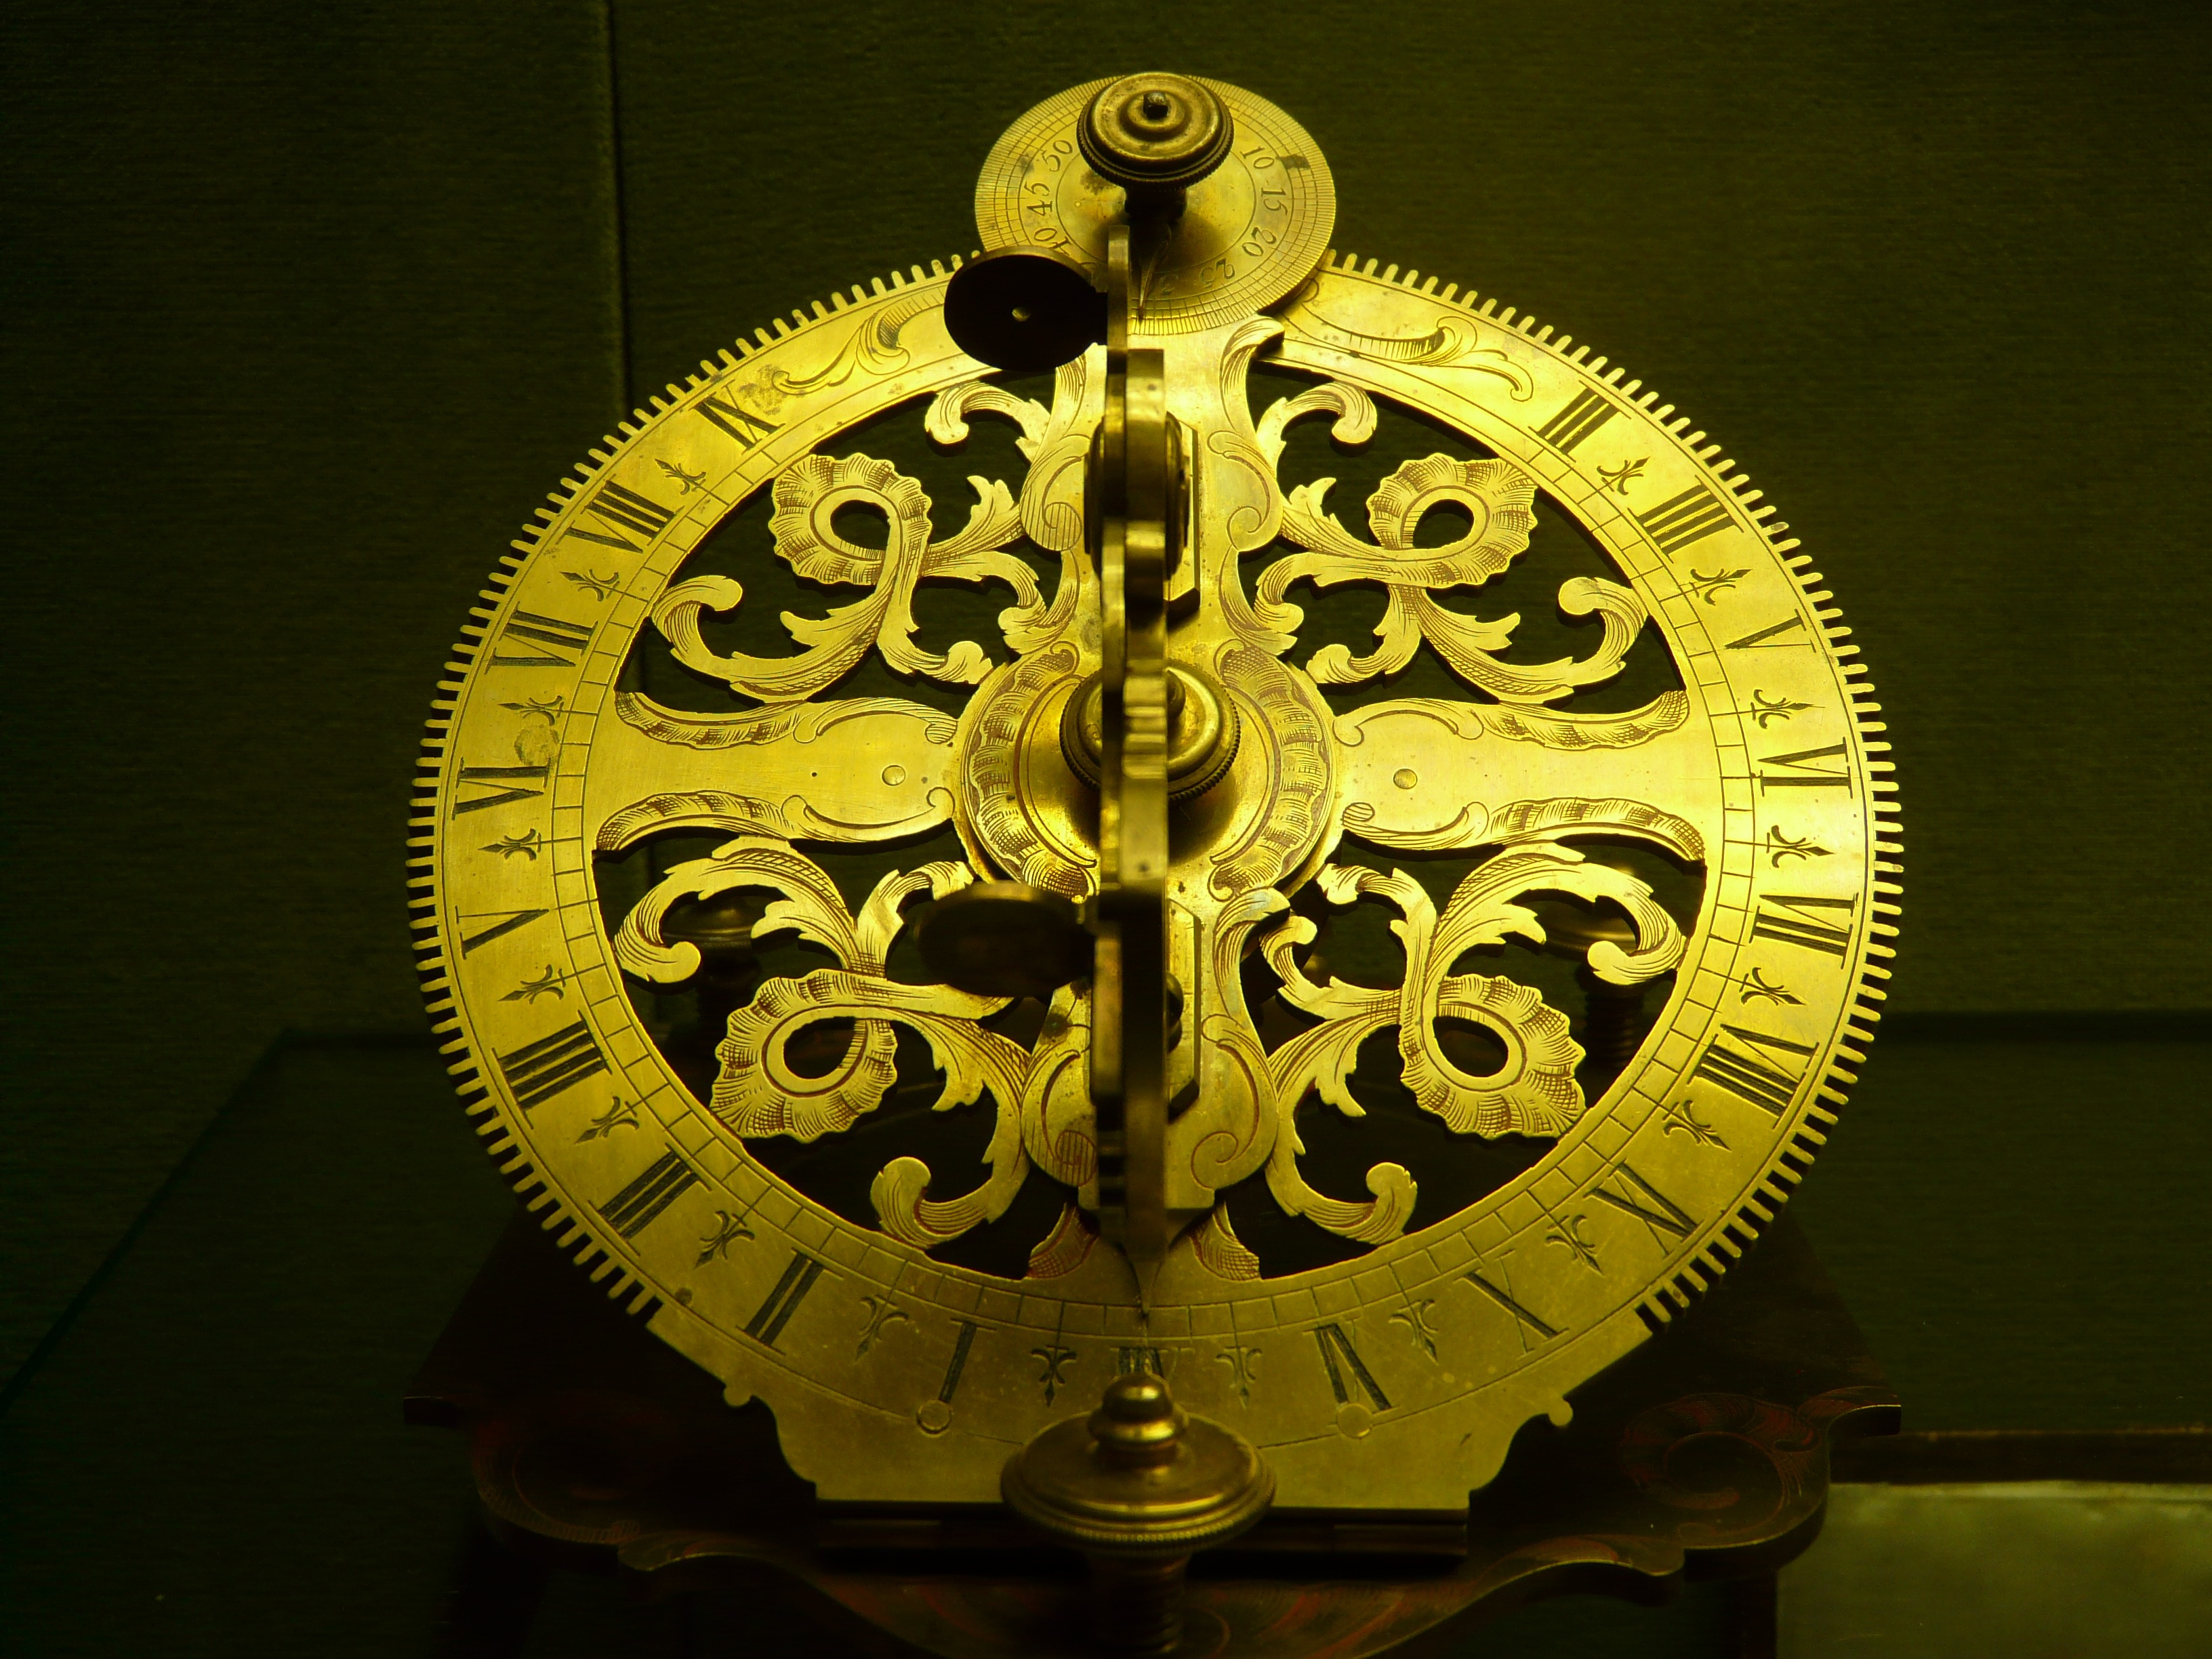
antique, clock, number, golden, symbol, ancient, yellow, circle, gold, carving, middle ages